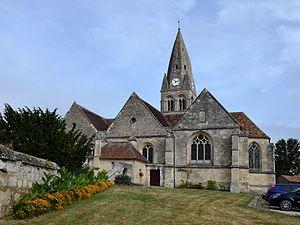
Église Ste Geneviève à Marolles, Oise, Picardie, France
Marolles est une commune française située dans le département de l'Oise en région Hauts-de-France.